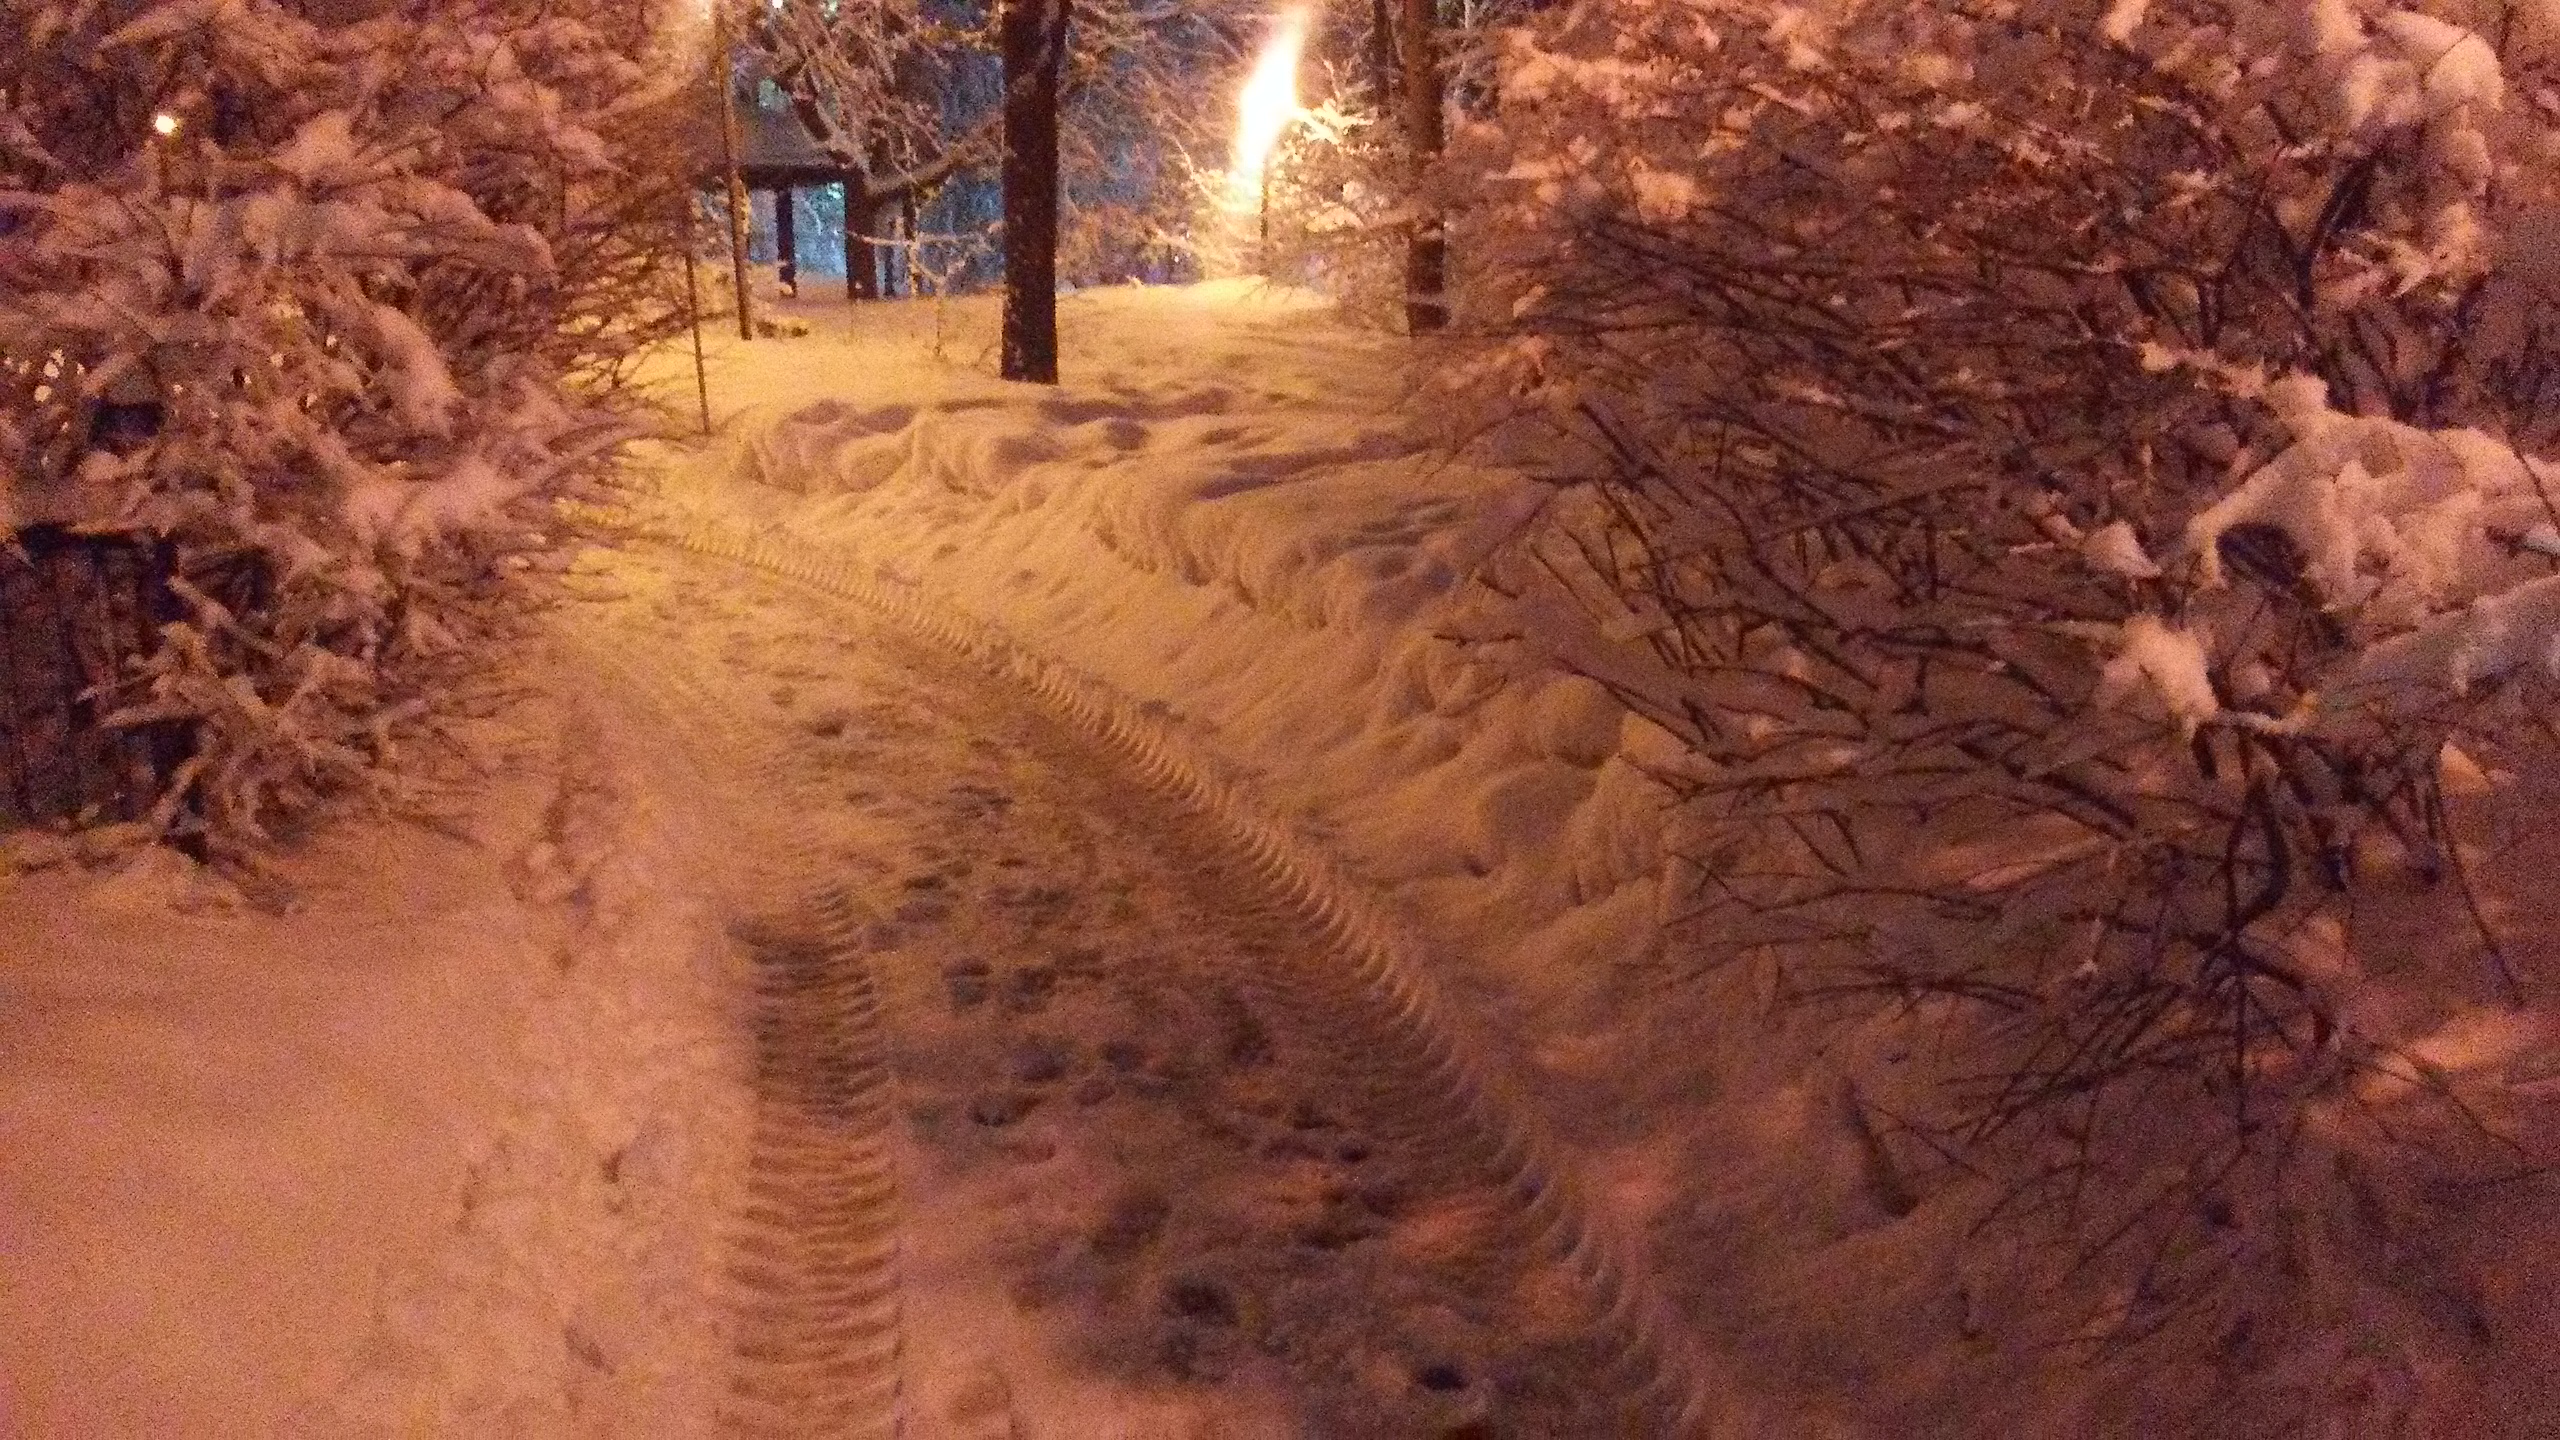
snow, winter, sky, tree, sunlight, geological phenomenon, freezing, soil, branch, landscape, shadow